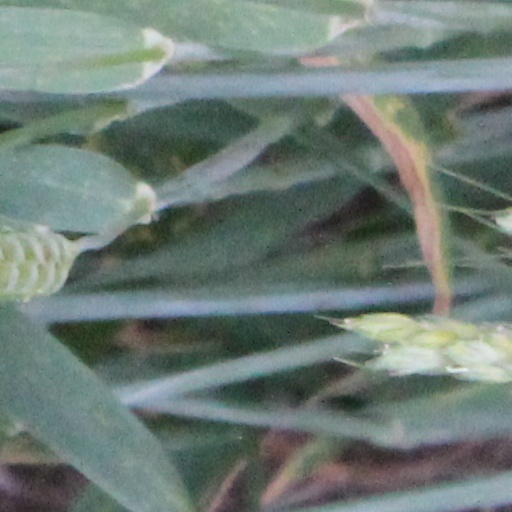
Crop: wheat